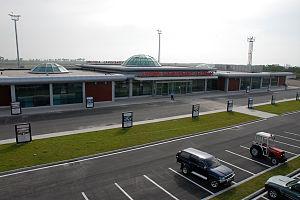
L'aéroport International de Batoumi est le troisième aéroport international du pays. Il porte le nom de l'ingénieur aéronaute Alexander Kartveli, d'origine géorgienne, formé en France et ayant fait carrière aux États-Unis.
Batoumi est une ville de Géorgie, capitale de la région autonome d'Adjarie détachée de l'ancienne région historique de Gourie, et ayant le statut de ville depuis 1878, avec une population estimée à 154 600 habitants le 1ᵉʳ janvier 2016 selon l'Office national des statistiques de Géorgie.